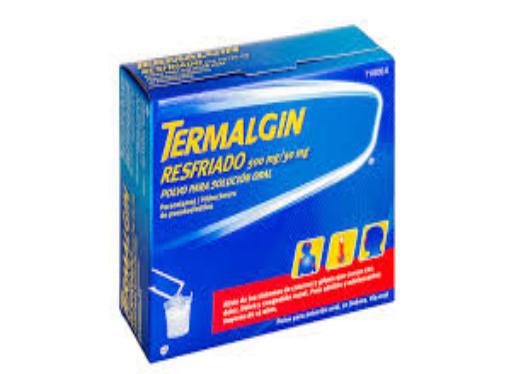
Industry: Medical